Chinese Civil War (wargame)

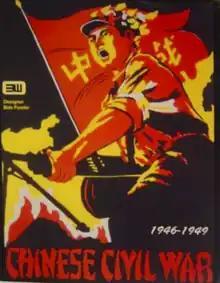
Cover of boxed edition, 1984

Chinese Civil War is a board wargame by World Wide Wargames (3W) in 1979 that simulates the Chinese Civil War between the Kuomintang of Chiang Kai-shek and the Communists of Mao Zedong.